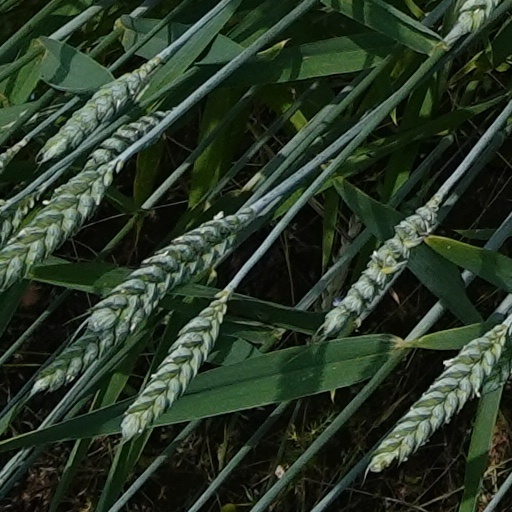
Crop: wheat